Meiji-mura

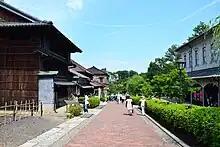
Main street of the village

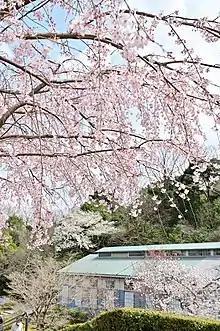
Approximately 1000 cherry blossoms bloom in the village in spring (Shimbashi Factory of the Japan Railway Bureau)

The Meiji era was a period of rapid change in Japan. After centuries of isolation, Japan began to incorporate ideas from the west, including building styles and construction techniques.